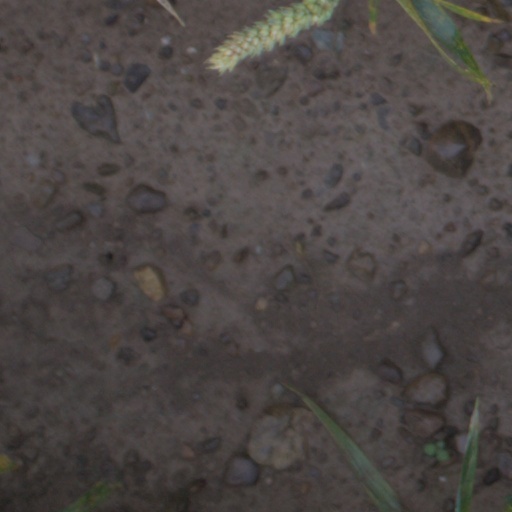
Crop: wheat